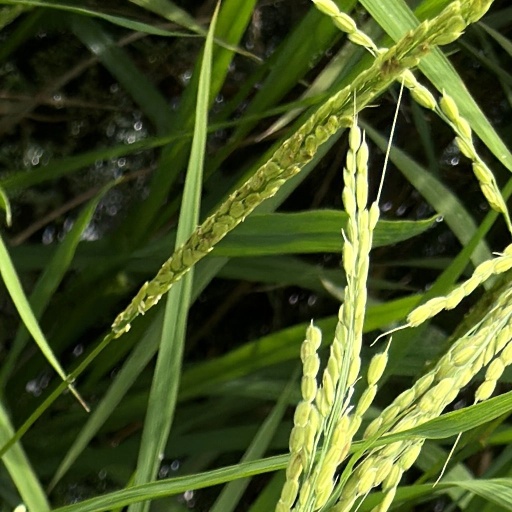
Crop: rice